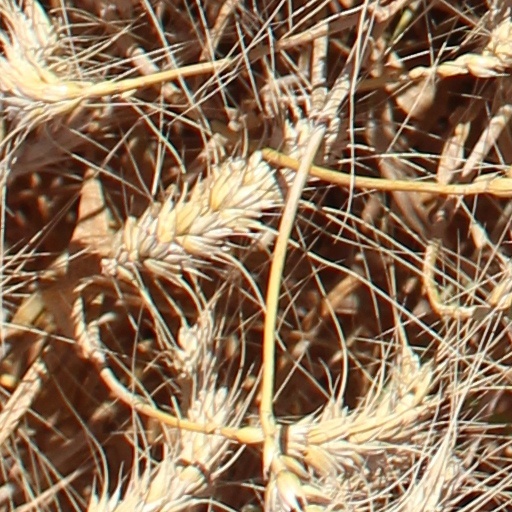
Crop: wheat